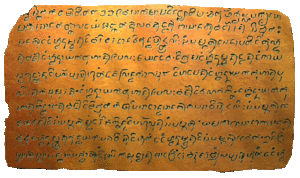
L'inscription sur cuivre de Laguna, trouvée en 1989 dans la baie de Laguna, sur le territoire métropolitain de Manille, est le plus ancien document écrit philippin connu à ce jour. Elle porte une inscription avec la date 822 de l'ère Saka correspondant au 21 avril 900 apr. J.-C. Certains auteurs considèrent qu'elle est rédigée dans un mélange de sanscrit, de vieux-javanais, de vieux-malais et de vieux-tagalog. D'autres auteurs considèrent que la langue de cette inscription est plus simplement du vieux-malais, avec des emprunts au sanscrit, comme c'était en général le cas dans ce type d'inscription. À l'époque, les Philippines étaient une escale sur les routes commerciales reliant l'archipel indonésien à la Chine du Sud. Les marins et marchands malais jouaient un rôle de premier plan dans ces échanges.